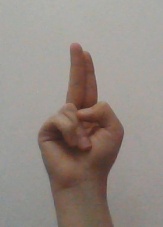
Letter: taa